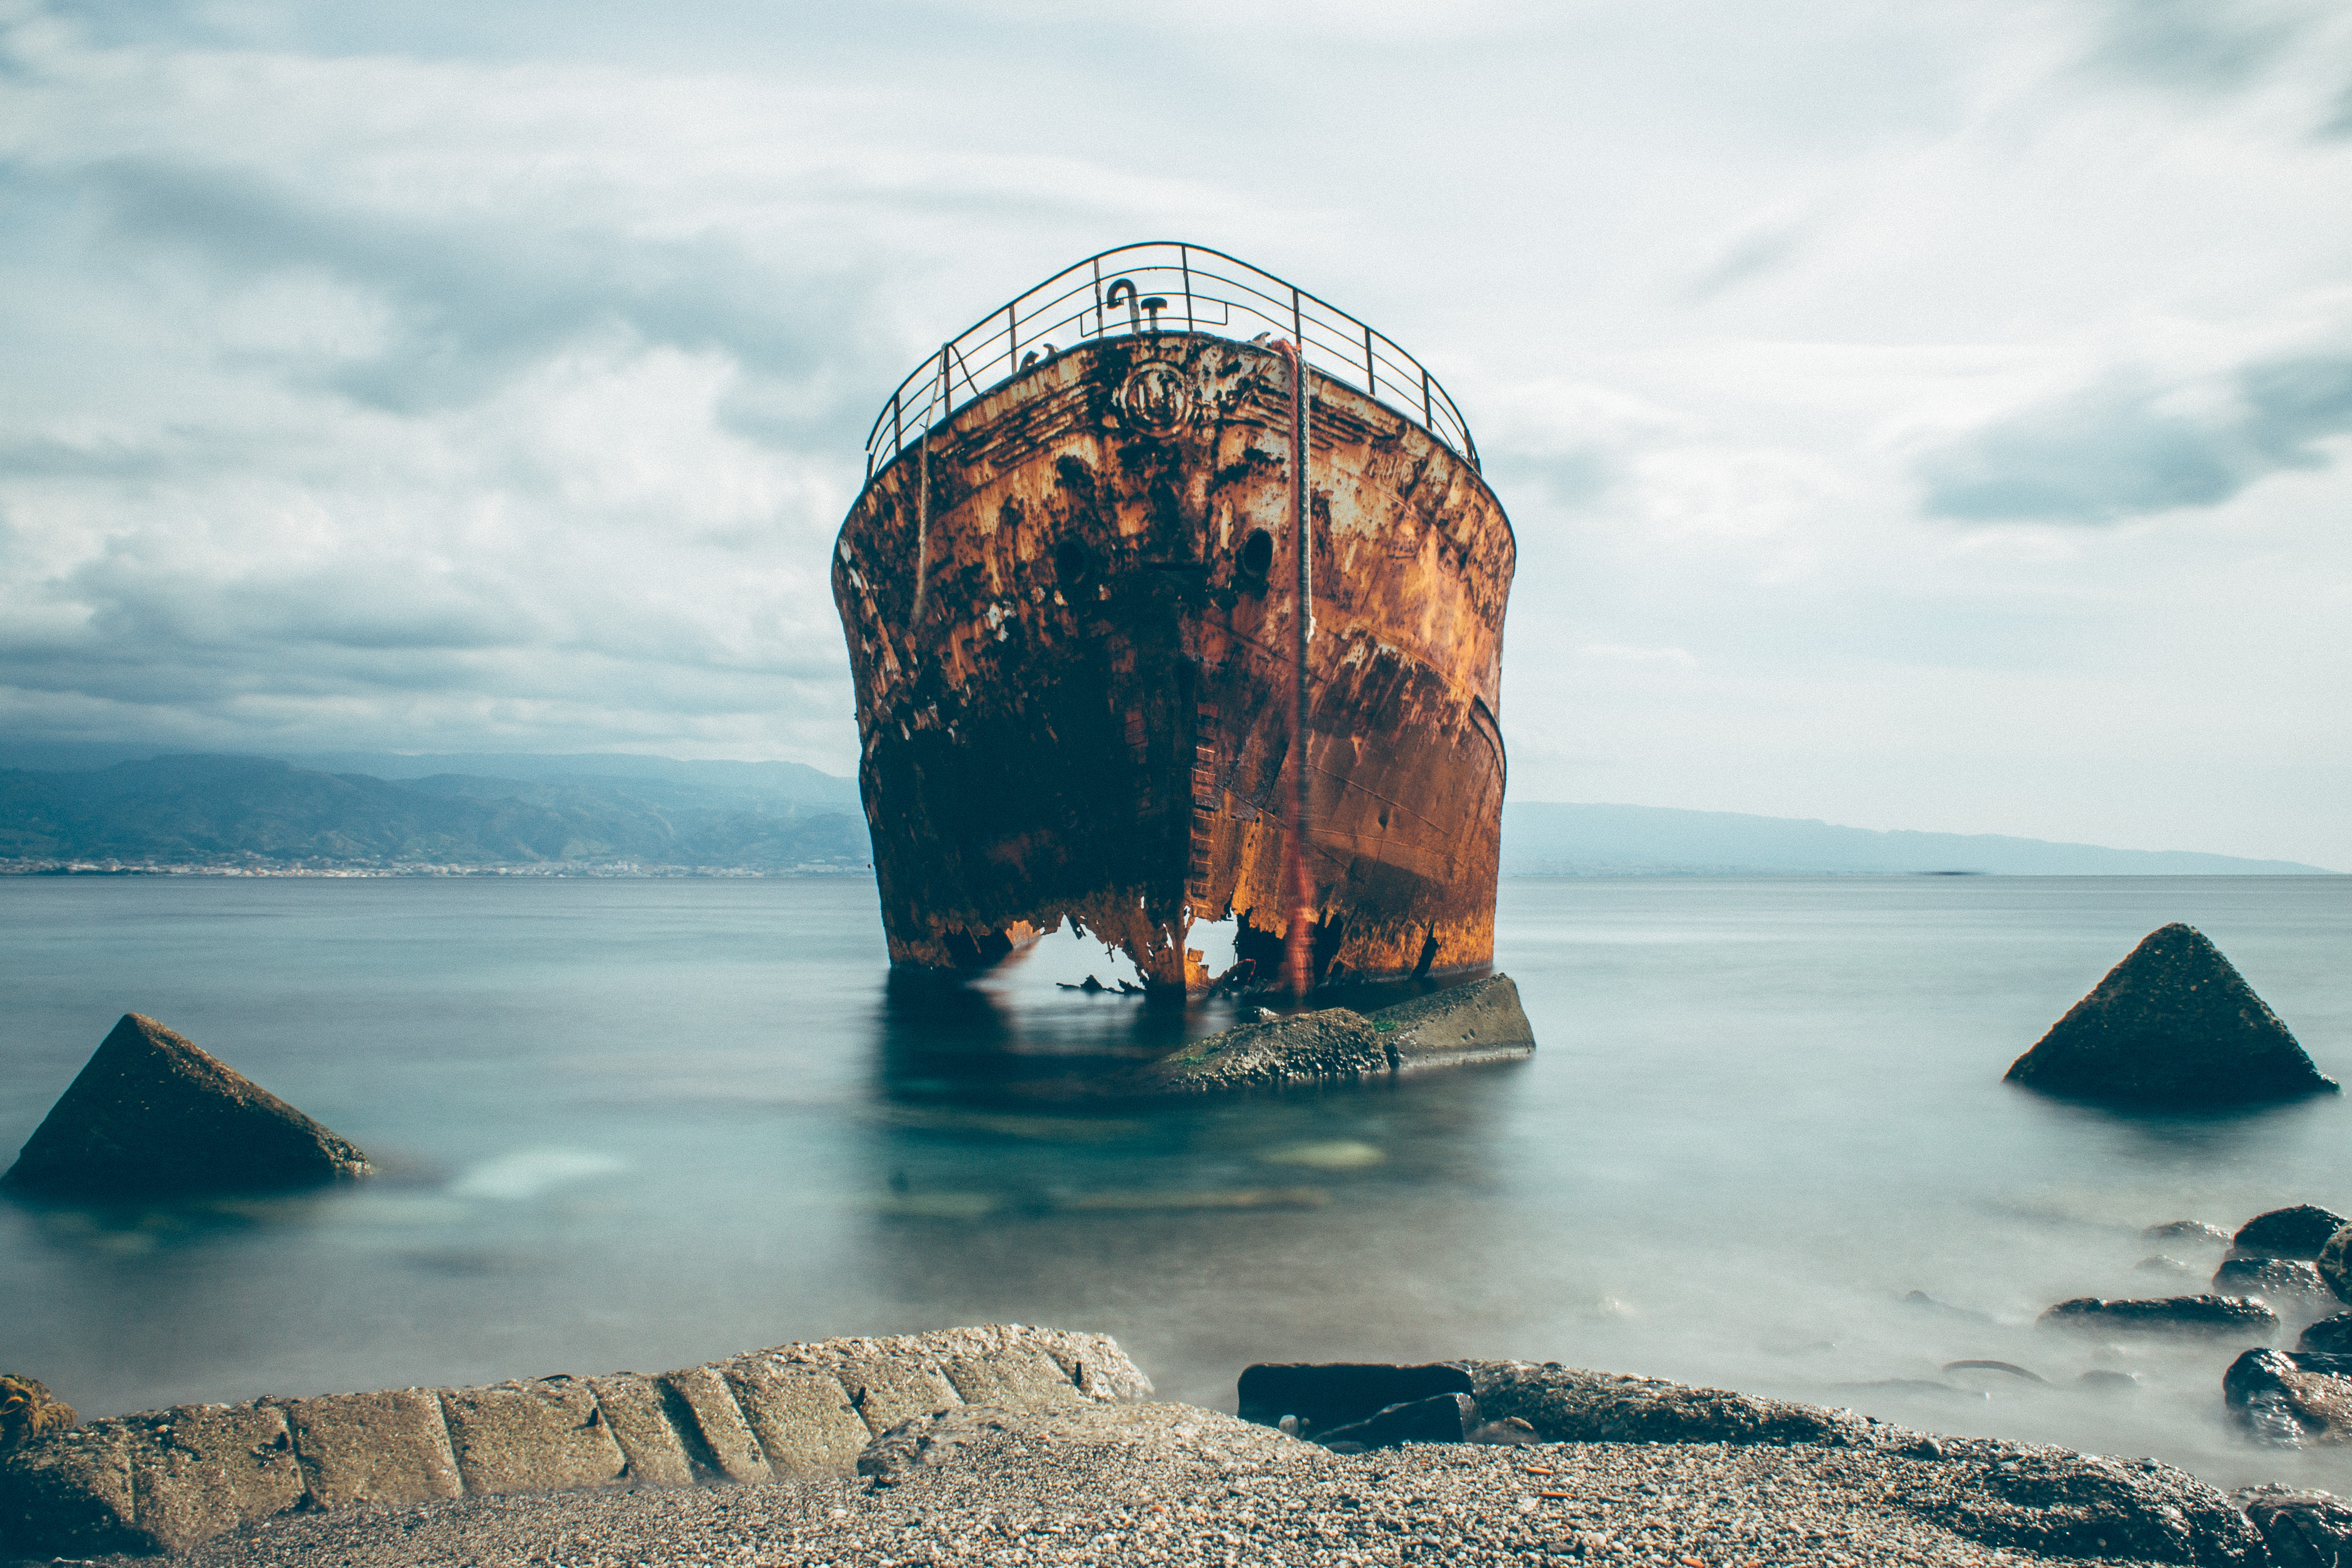
beach, sea, coast, water, sand, rock, ocean, cloud, sky, shore, wave, reflection, vehicle, bay, island, blue, material, body of water, shipwreck, cape, atmosphere of earth